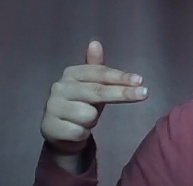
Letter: ghain